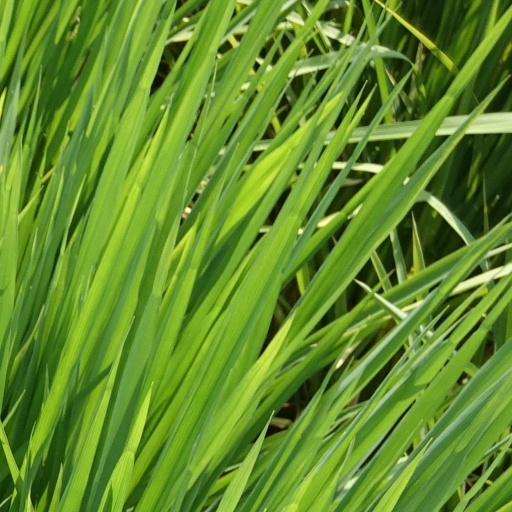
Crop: rice